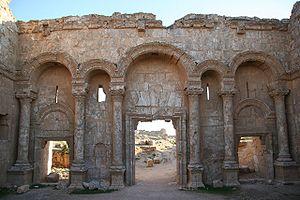
Resafa, connu à l'époque romaine comme Sergiopolis, est une ville située dans ce qui est maintenant la Syrie. Il s'agit d'un site archéologique situé au sud-ouest de la ville d'Ar Raqqa et de l'Euphrate.